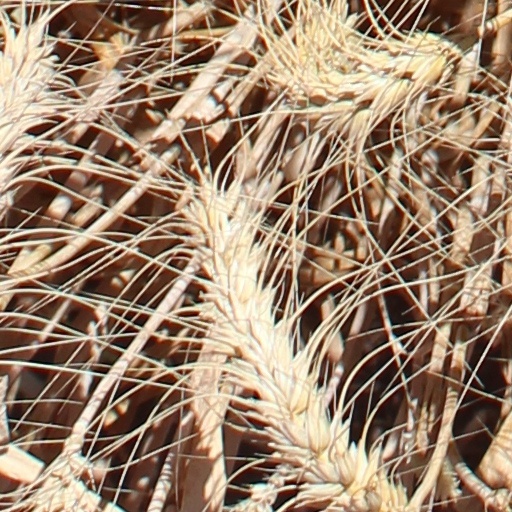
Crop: wheat